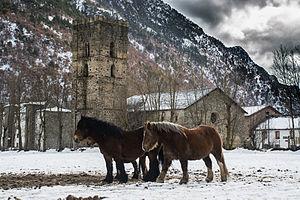
Le Pyrénées catalanes est une race de chevaux lourds originaire de la Catalogne, région autonome du nord de l'Espagne. Il est essentiellement élevé pour sa viande.
Un cheval lourd, ou cheval de boucherie, est un cheval élevé pour son aptitude à donner de la viande. Issus de races de trait autrefois employées pour le travail agricole, ces chevaux sont menacés d'extinction par la motorisation des activités agricoles. Cet état de fait pousse leurs éleveurs à rechercher de nouveaux débouchés économiques. Très faste dans les années 1980 en France, l'élevage du cheval lourd permet de sauvegarder ces races. Il s'est développé en Italie et en Espagne, mais recule en France, depuis le retour d'activités de travail avec les chevaux de trait.